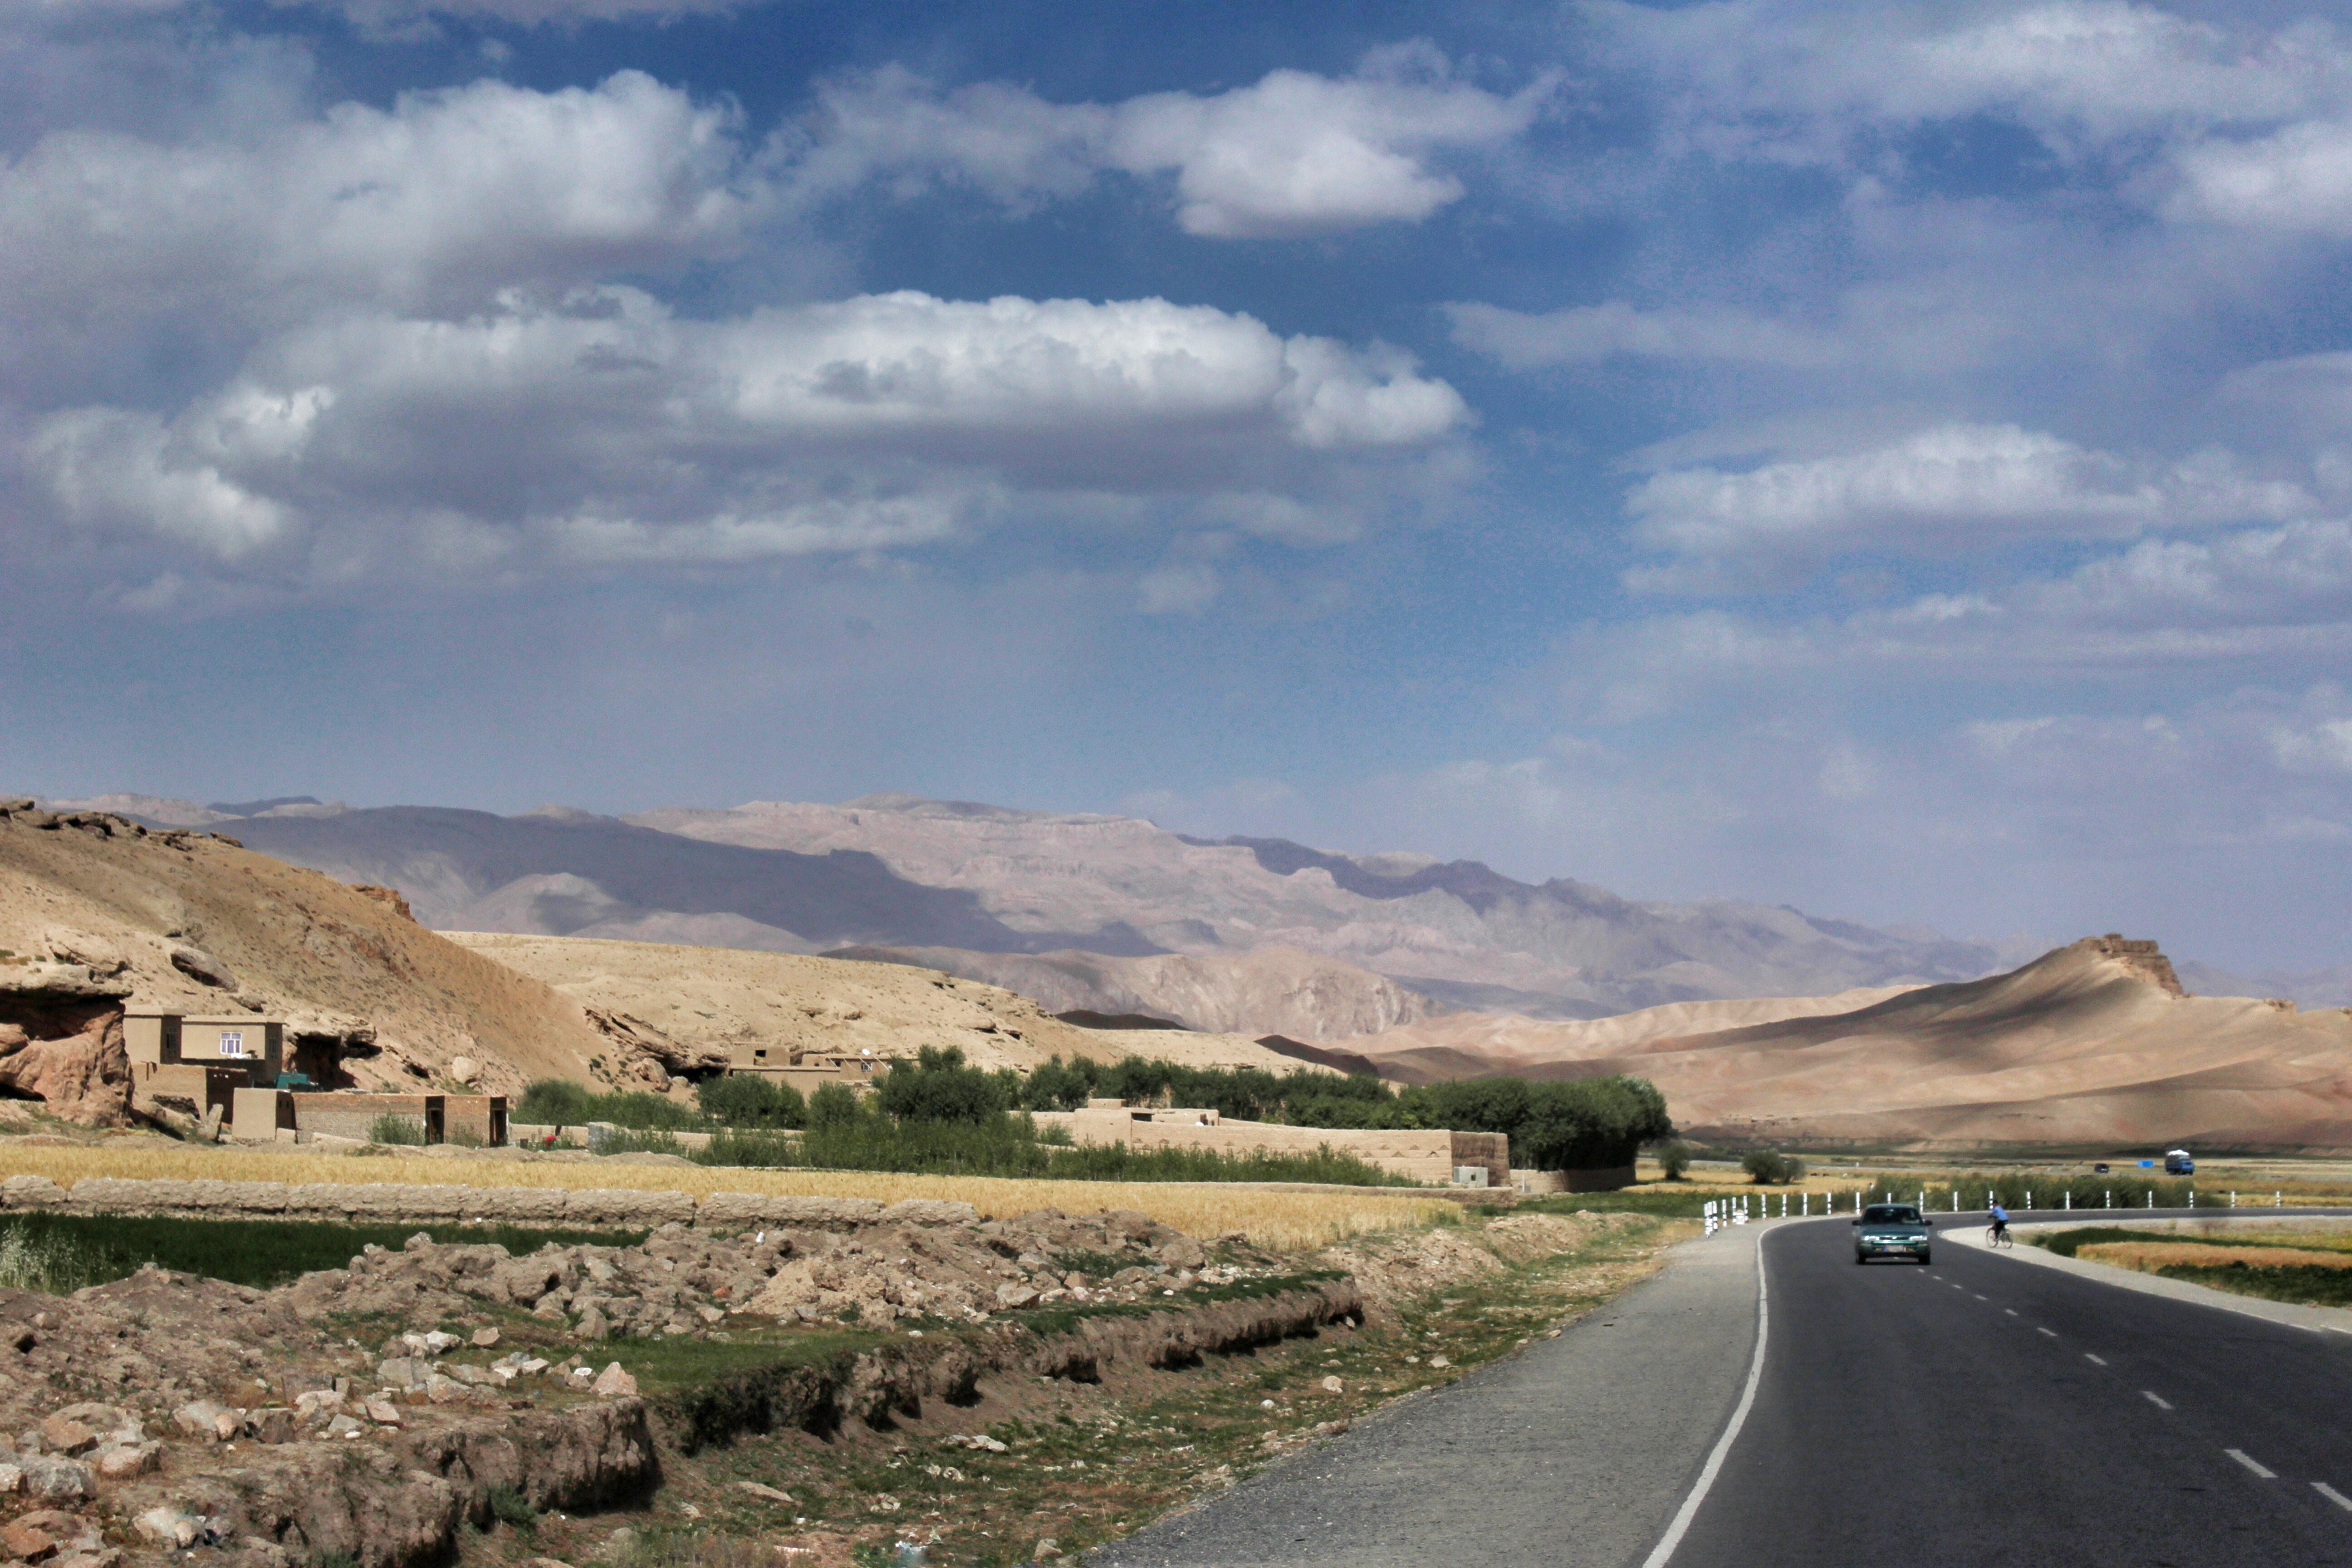
mountainous landforms, sky, road, highland, cloud, mountain, hill, road surface, tree, infrastructure, landscape, asphalt, thoroughfare, ecoregion, geology, valley, fell, rural area, road trip, wadi, formation, highway, national park, mountain range, rock, plateau, ridge, horizon, mountain pass, vacation, village, meteorological phenomenon, plain, tourism